John Klingberg

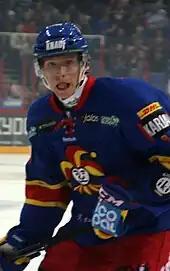
Klingberg with Jokerit in September 2011

On 16 May 2011, the Dallas Stars announced that they had signed Klingberg to a three-year entry-level contract. He was then loaned to the Finnish SM-liiga to play with Jokerit in the 2011–12 season before returning to Sweden midway through the campaign to Skellefteå AIK.